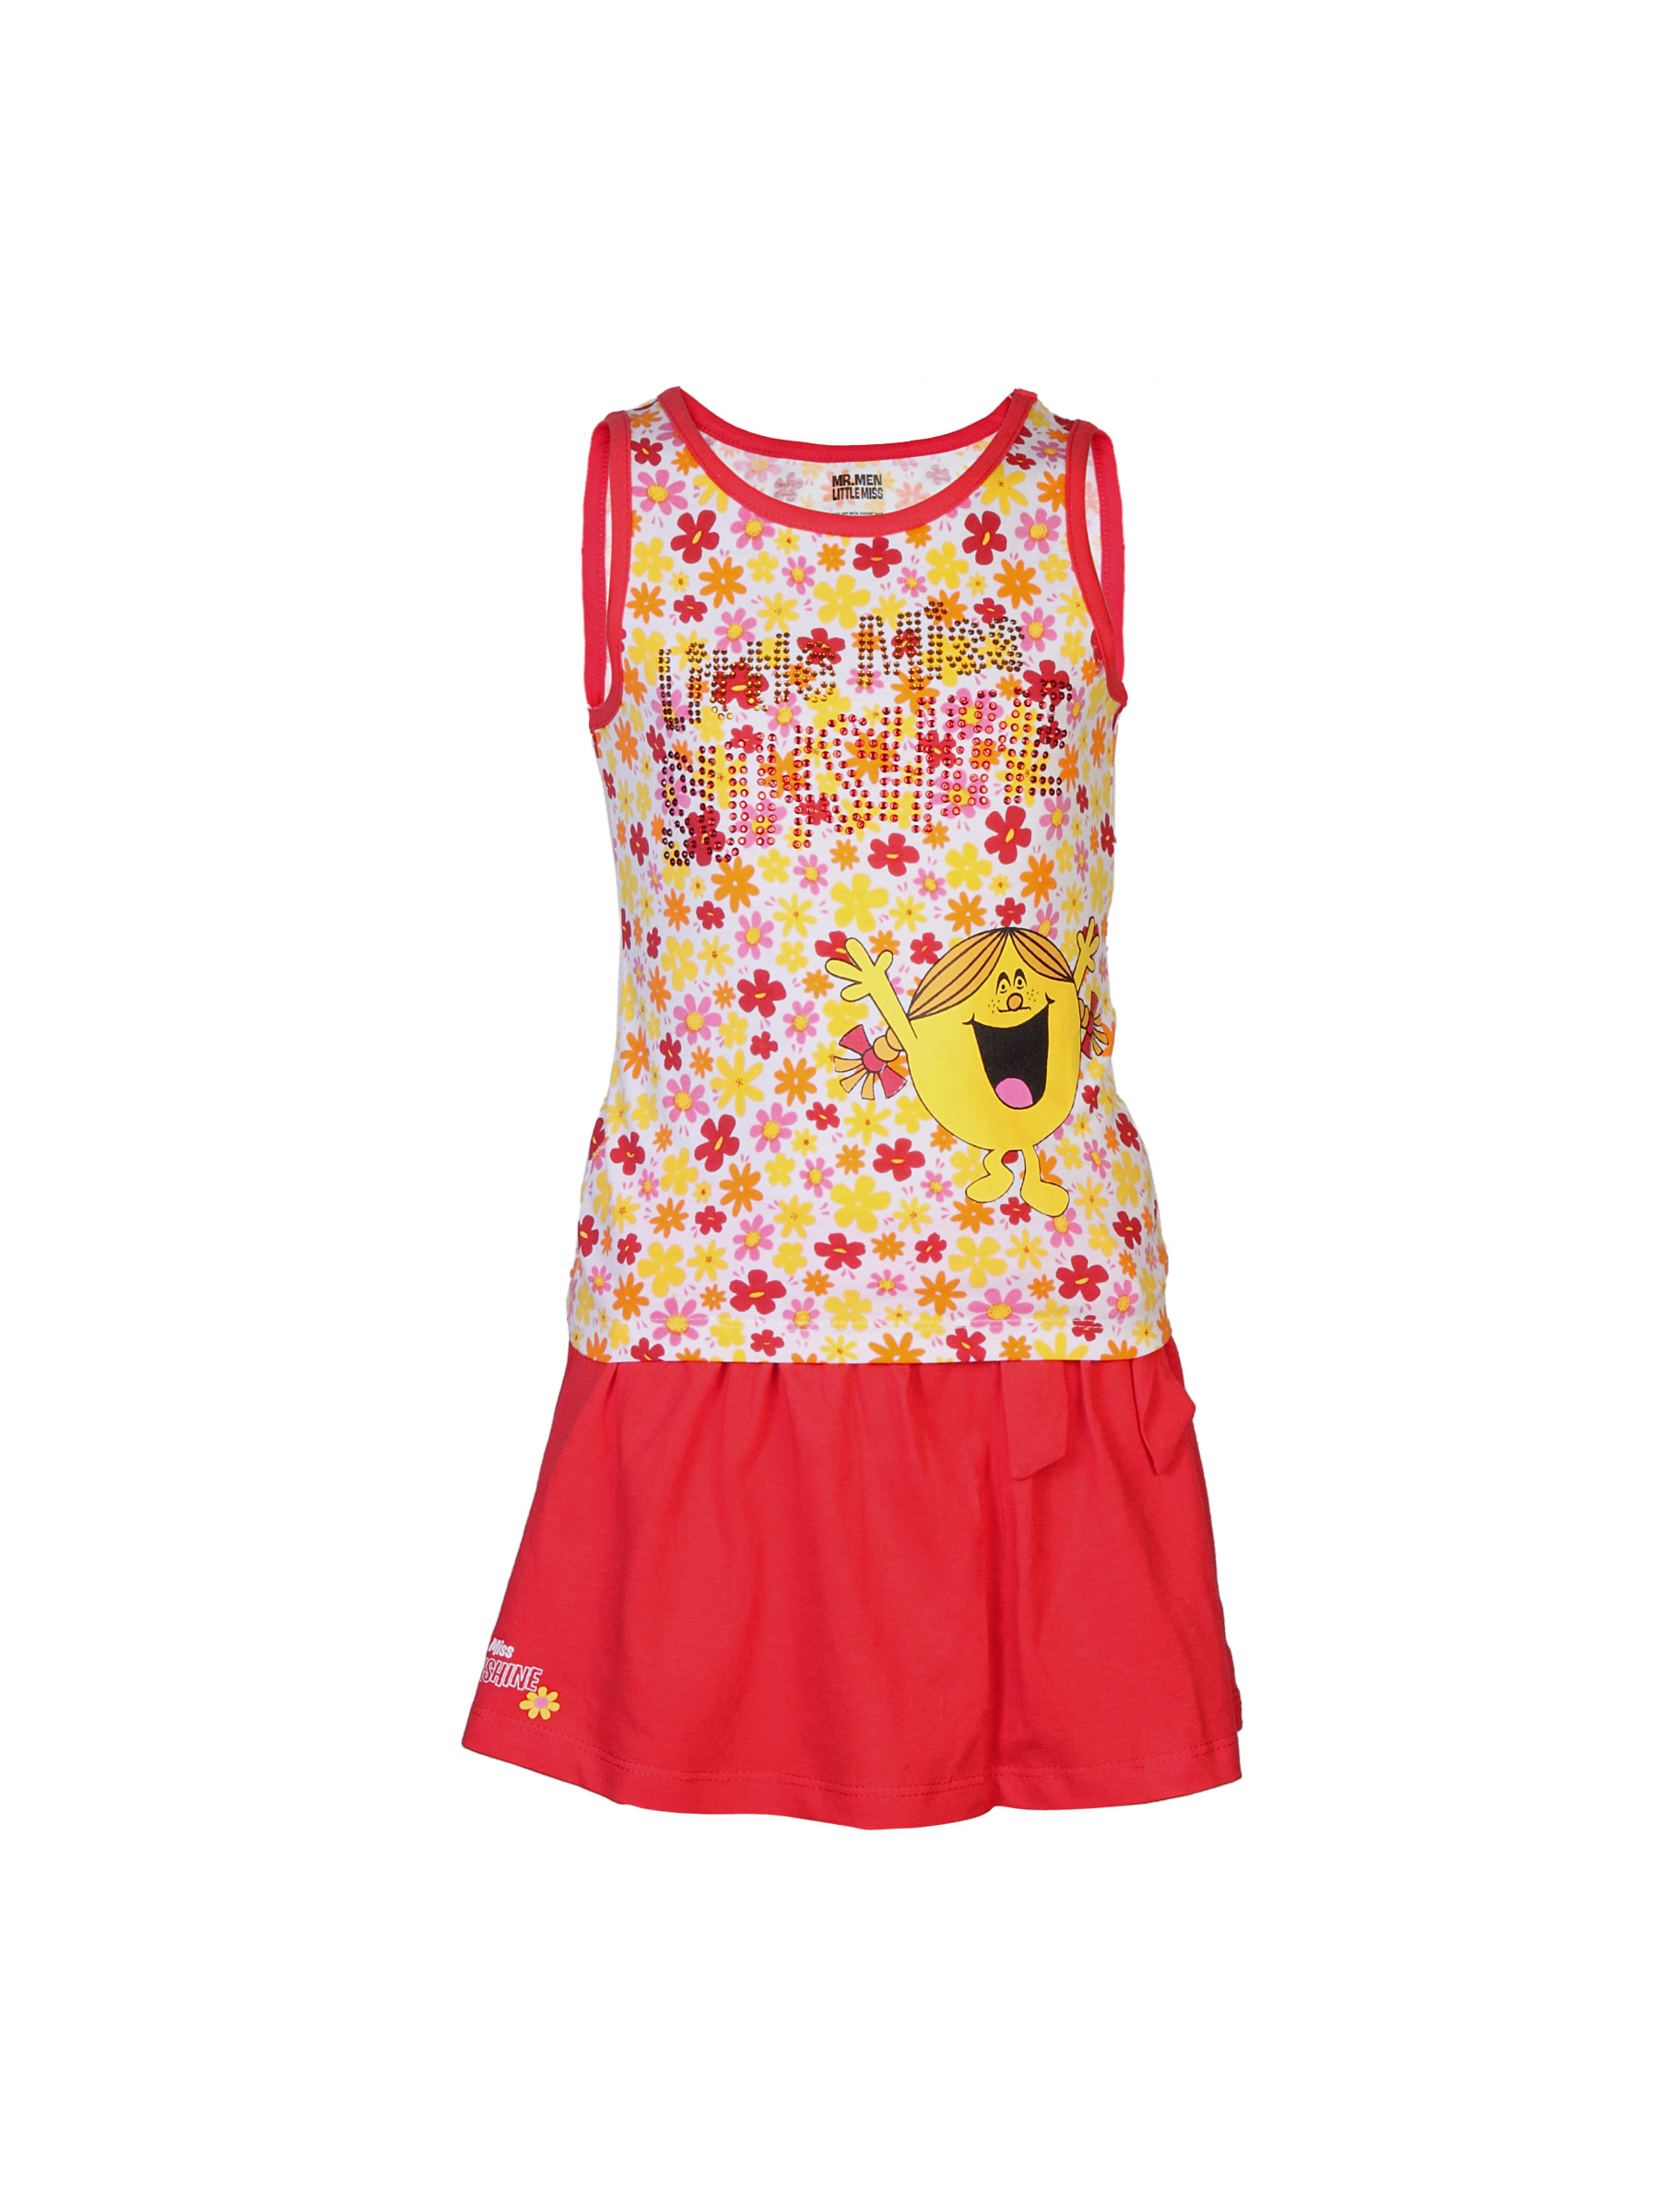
Little Miss Girls Sunshine Red Clothing Set
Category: Apparel / Apparel Set / Clothing Set
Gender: Girls
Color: Red
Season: Summer 2012
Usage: Casual